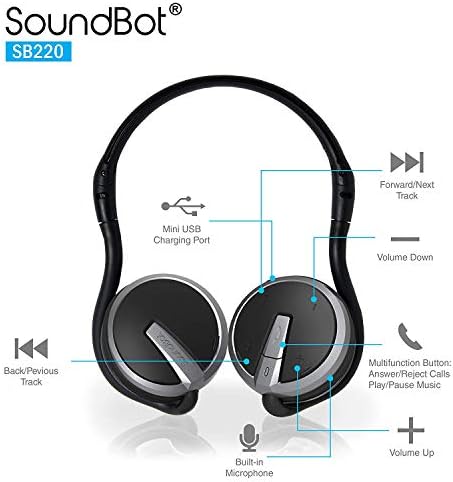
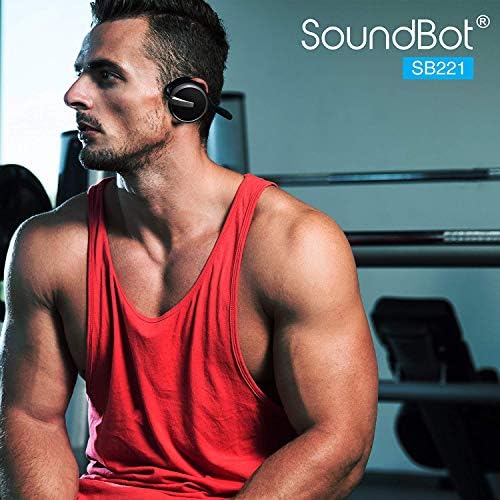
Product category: headphones
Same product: yes